Heo Young-saeng

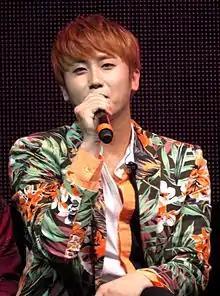
Heo at a fan meeting in 2013

Heo Young-saeng (born: November 3, 1986) is a South Korean entertainer. He is the vocalist of the boy band SS501. He's also the leader of Double S 301.